Sagarmal Gopa

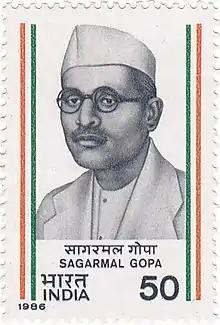
Sagarmal Gopa on a 1986 stamp of India

Sagarmal Gopa (2 November/3 November 1900 – 4 April 1946) was a freedom fighter and patriot from Jaisalmer district of Rajasthan state of India, who also took active part in the Non-cooperation movement in 1921. Sagarmal Gopa had recorded the atrocities of Jawahar Singh (1914–1949), the contemporary ruler of Jaisalmer, in his book Jaisalmer ka Gundaraj (lit. Atrocious rule of Jaisalmer [king]), after which the enmity between Jawahar Singh and Sagarmal Gopa increased as he opposed the anti-people policies of the king. Consequently, he was expelled from Jaisalmer and Hyderabad. Even in exile he continued to work for freedom movement.